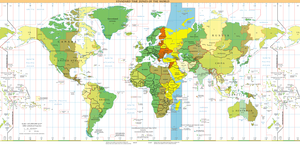
UTC+3 est un fuseau horaire, en avance de 3 heures sur UTC.